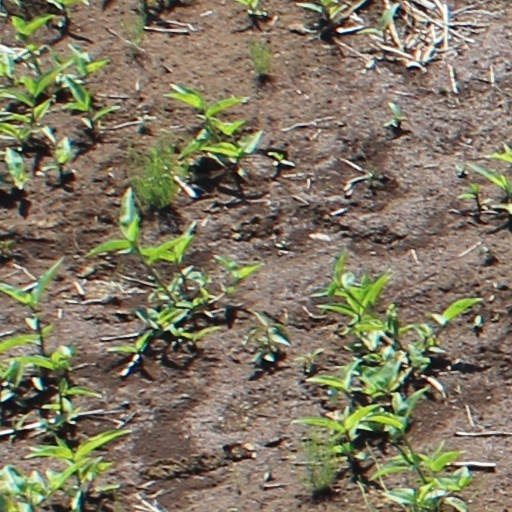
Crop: wheat